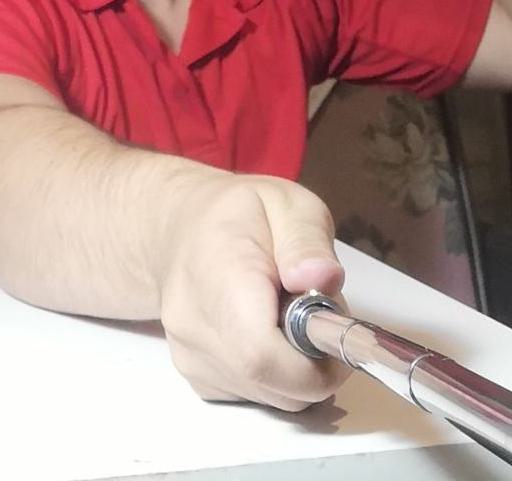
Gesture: no_gesture